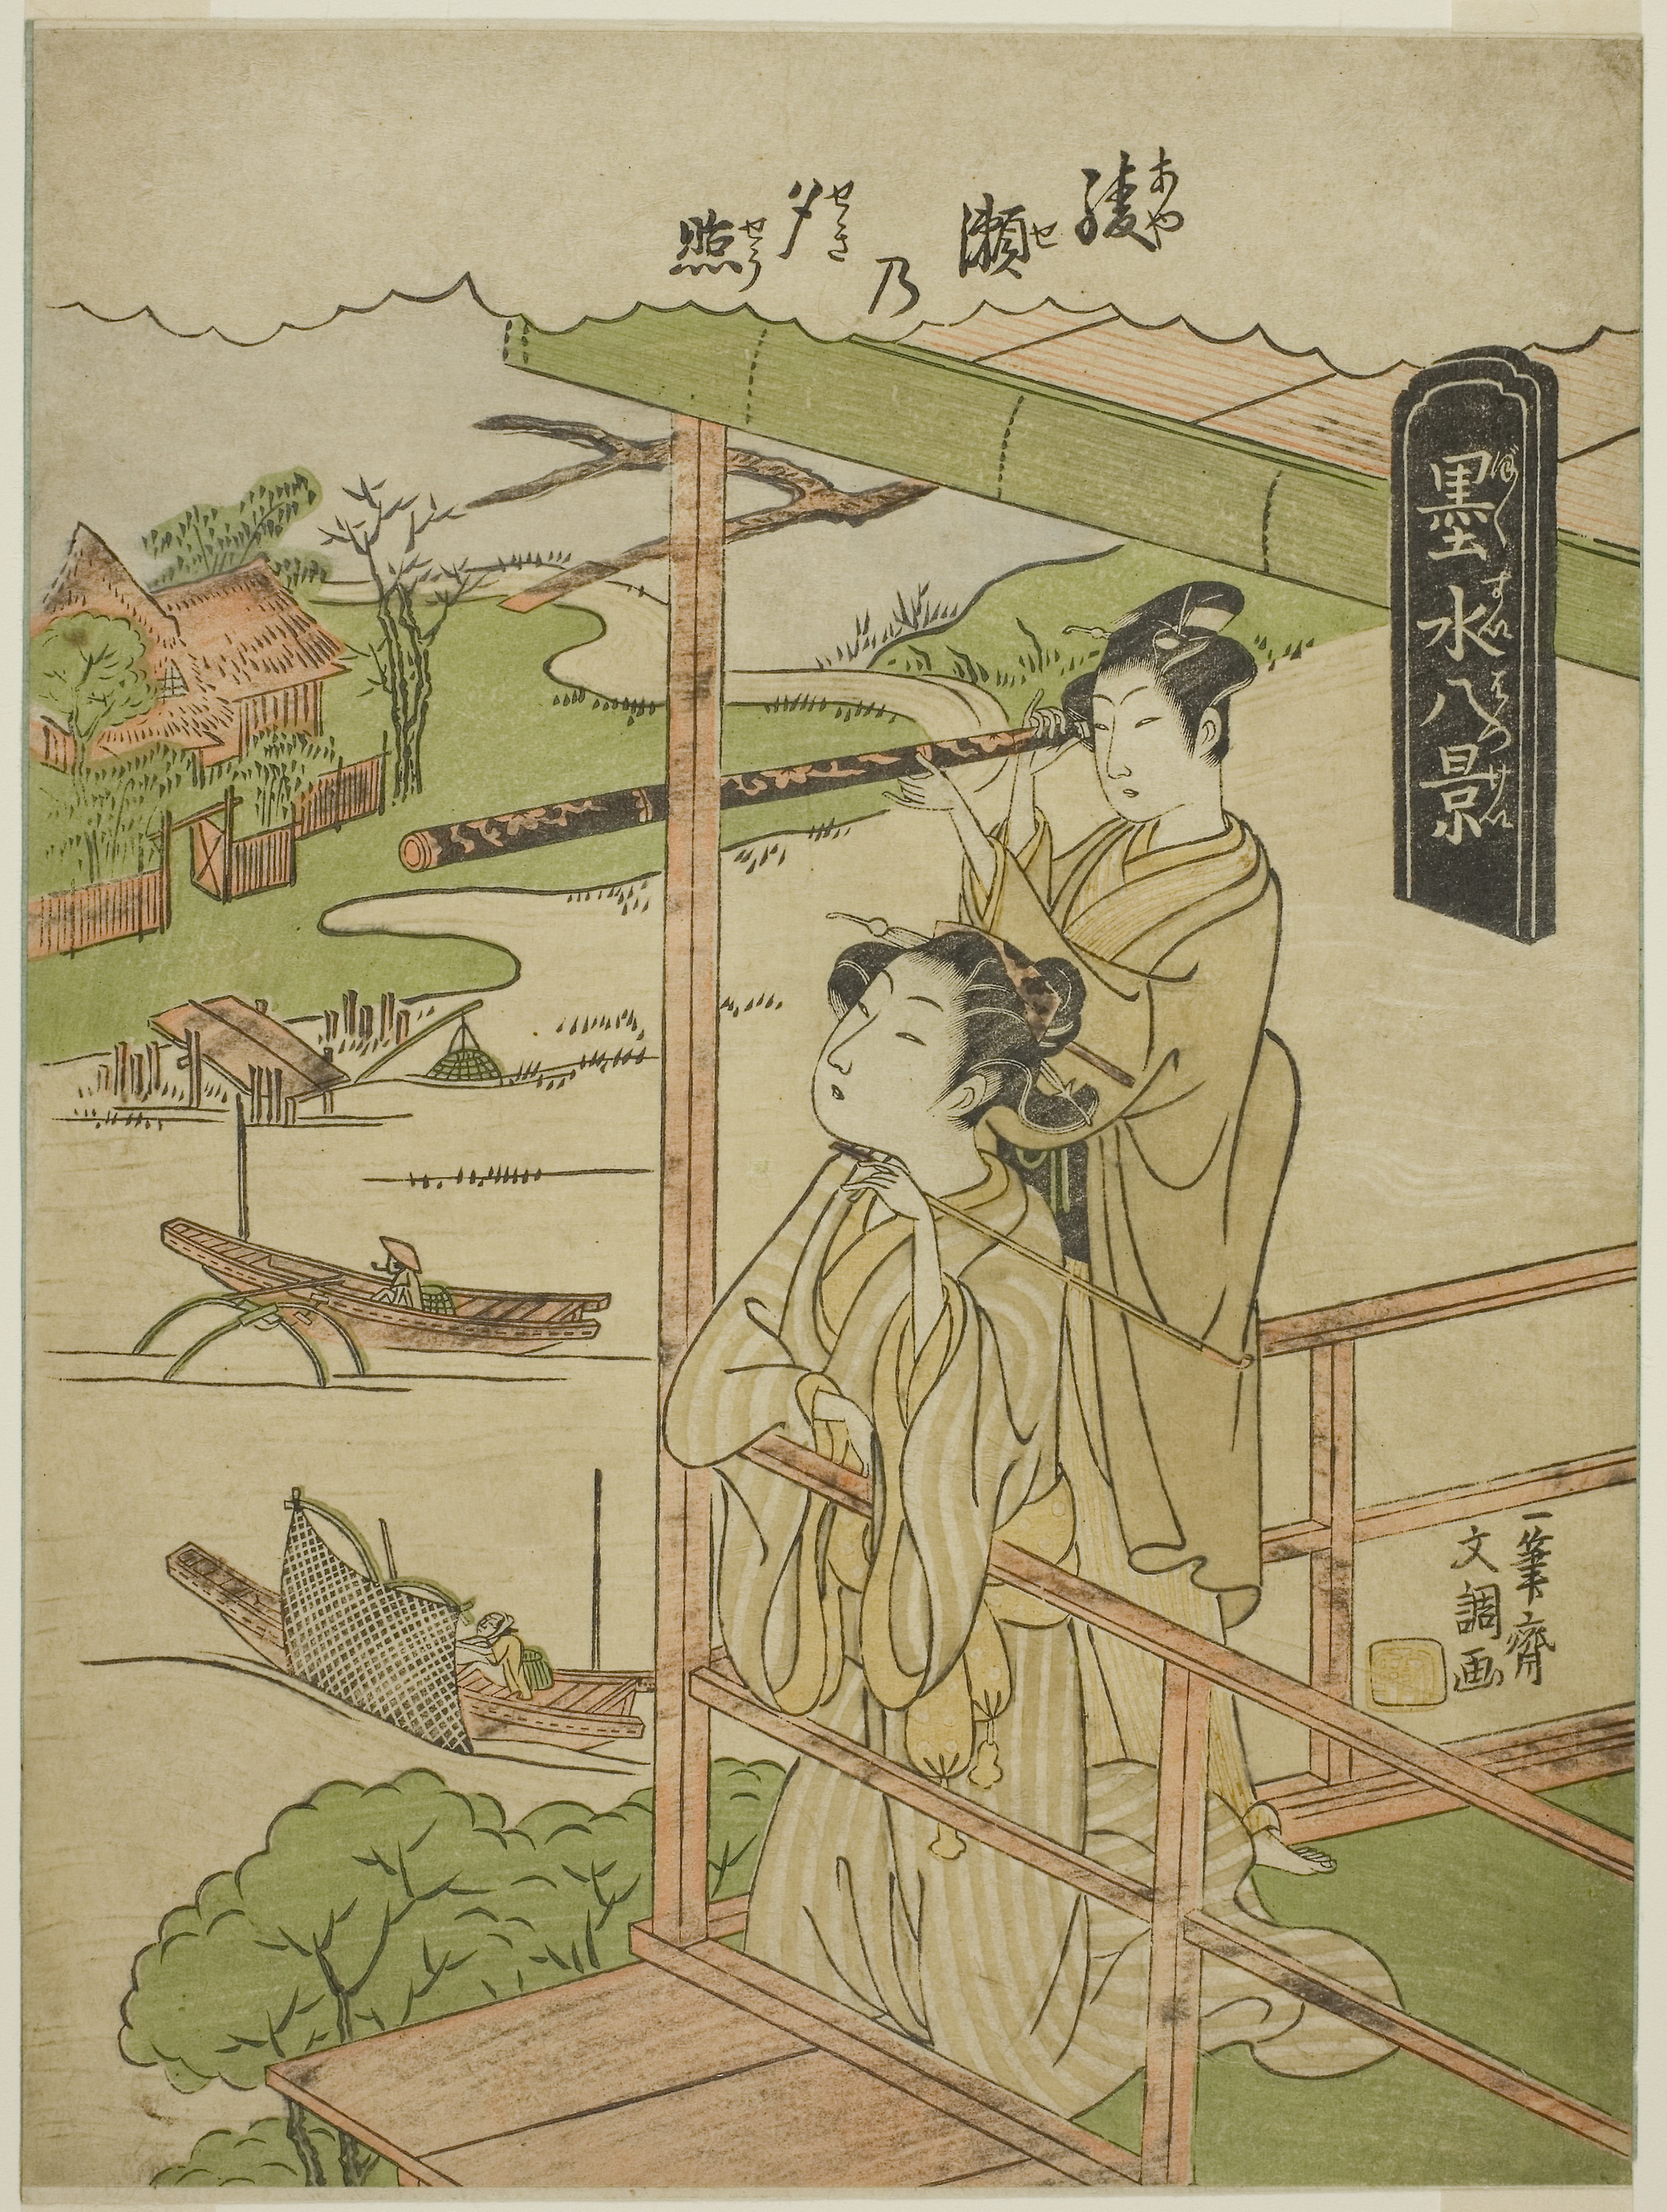
fauna, text, art, illustration, fiction, tree, paper, paper product